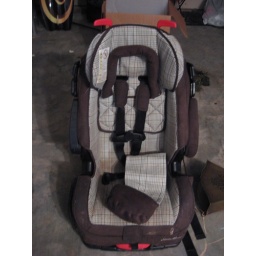
Eddie Bauer Deluxe 3 in 1 car seat (Montecito)